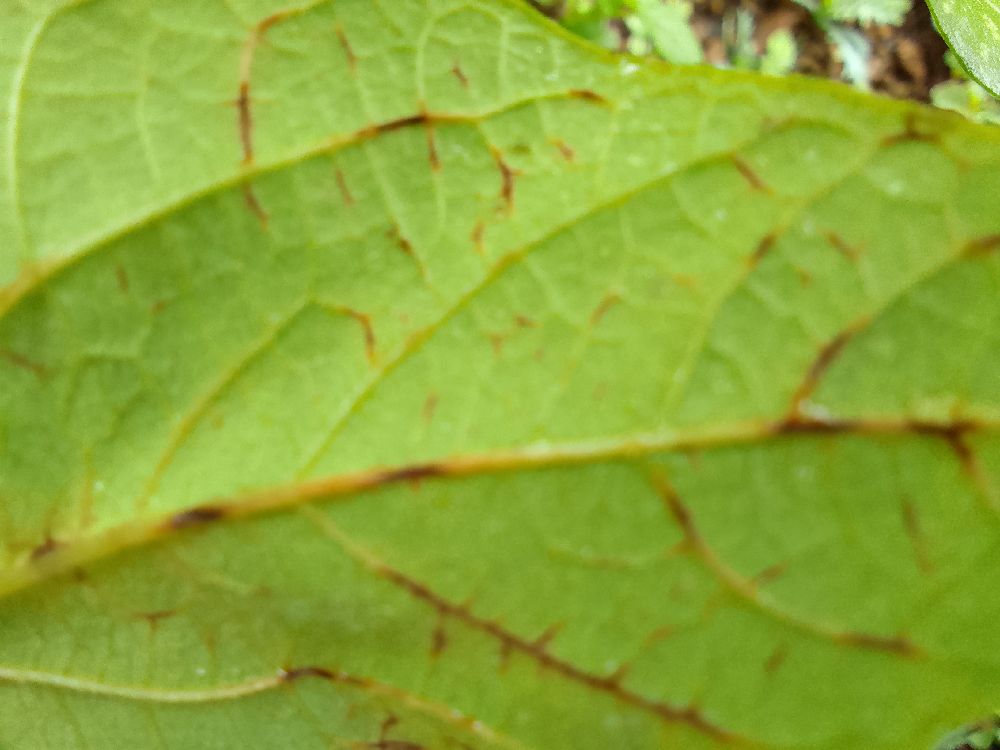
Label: anthracnose